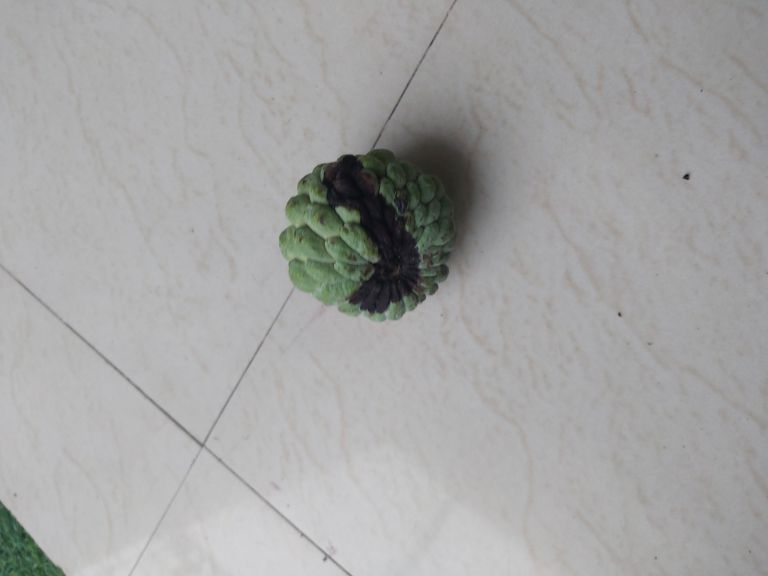
Disease label: Diplodia Rot